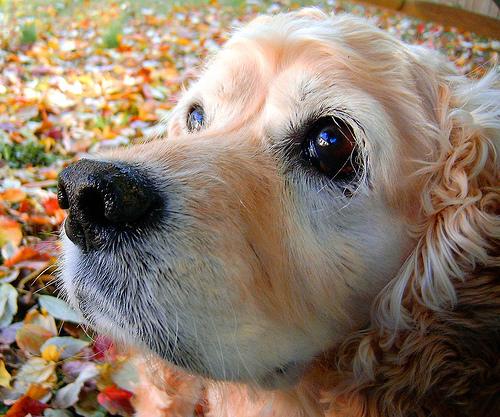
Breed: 286-n000111-cocker_spaniel